Jeremy Belknap

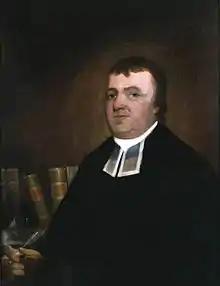

Jeremy Belknap (June 4, 1744 – June 20, 1798) was an American clergyman and historian. His great achievement was the "History of New Hampshire", published in three volumes between 1784 and 1792. This work is the first modern history written by an American, embodying a new rigor in research, annotation, and reporting.